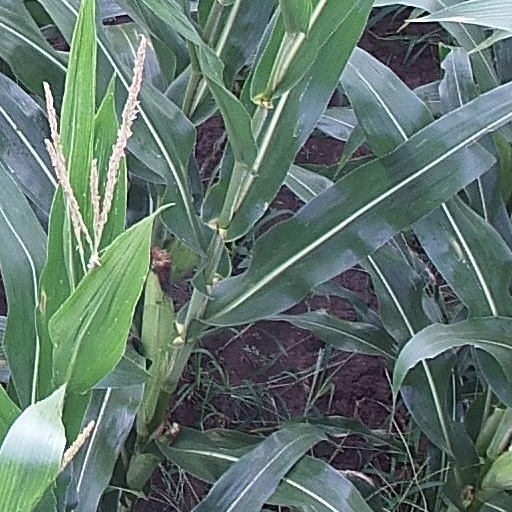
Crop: maize; corn